Port of Tianjin operations and logistics

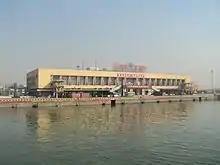
The Tianjin Xingang Passenger Terminal

The Tianjin Xingang Passenger Terminal (天津新港客运站) is located at the western end of the Beijiang area, immediately next to the Bomesc Shipyard. It is run by the Tianjin Passenger Company, a subsidiary of the Tianjin Port Group. The Terminal used to be the berth for visiting pleasure cruises, but since the opening of the Tianjin Homeport in July 2010, the Terminal serves only ferry services and coastal cruises. The terminal and ancillary buildings have 15,000 mof built surface. The terminal has 3 berths of 8–12 m depth that can serve passenger ships, Ro-Ro ferries, car carriers and cruise ships. The K-1 Berth (the westernmost berth of the terminal) has a floating bridge that provides all-tide service to Ro-Ro vessels. It is also the most common loading berth for harbor pilots.